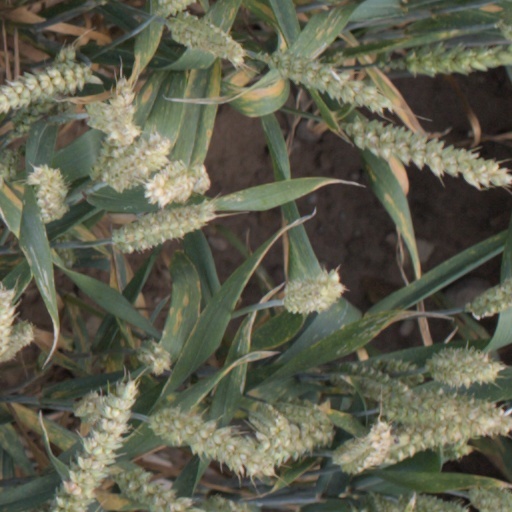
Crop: wheat